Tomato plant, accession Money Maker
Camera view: vertical (180 deg); turntable rotation: 90 degrees
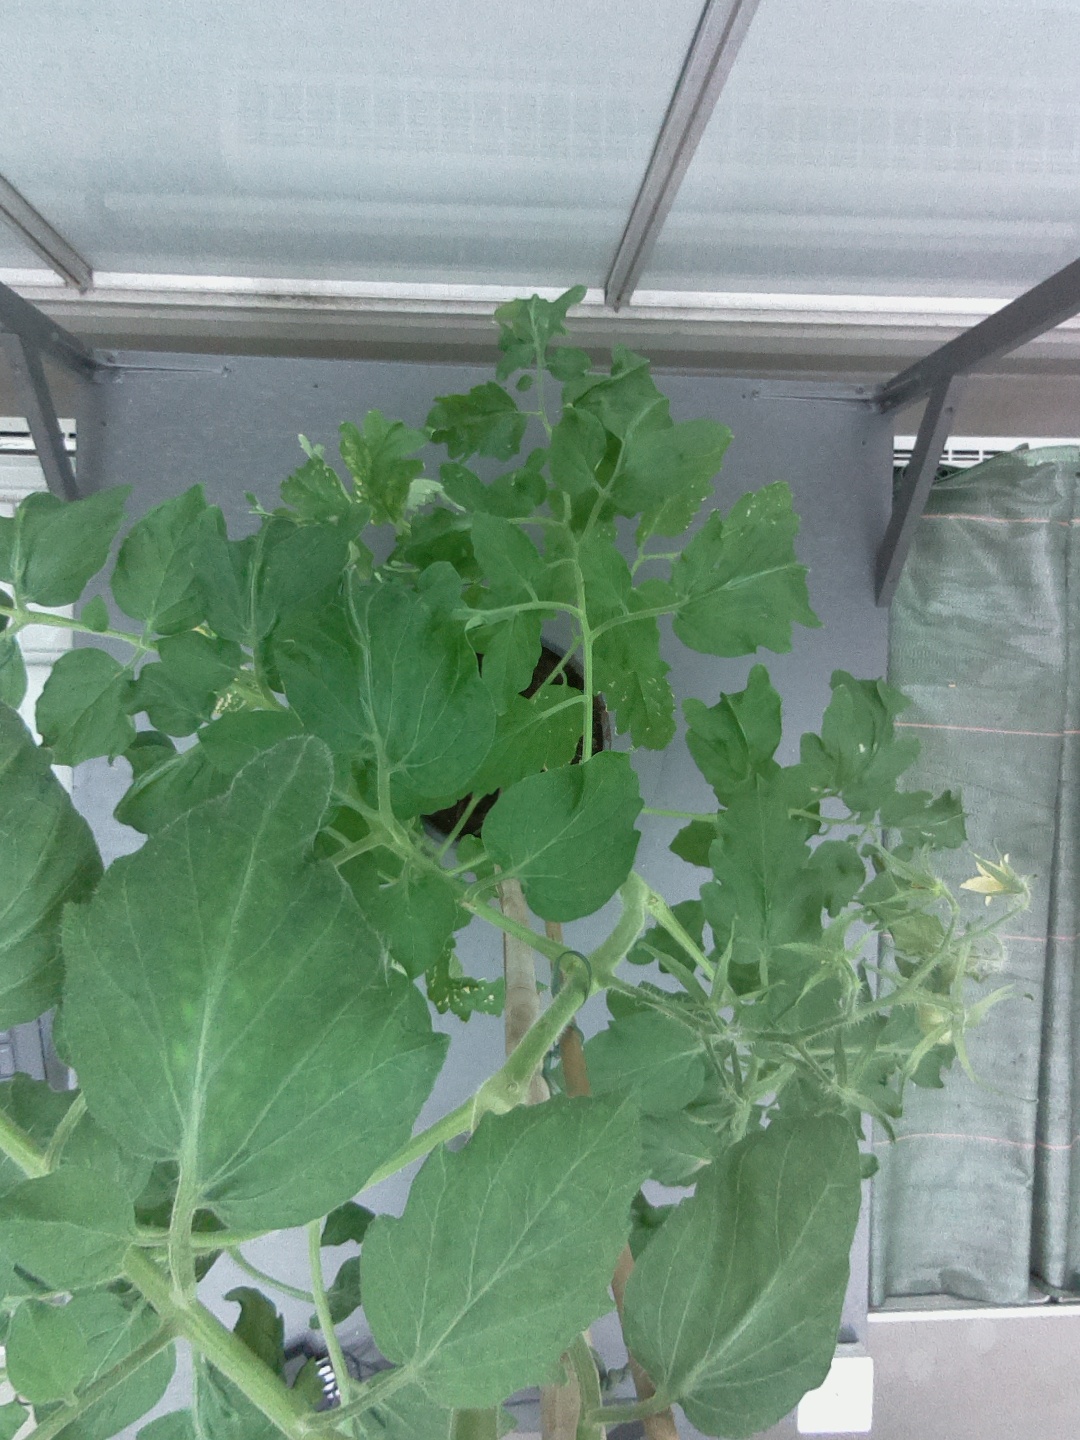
BBCH growth stage 70: Fruits at the main stem or branches visibles